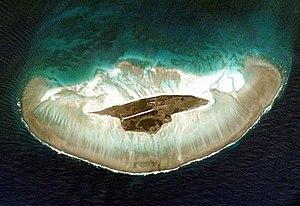
Vue aérienne de l’île de Juan de Nova dans l'océan Indien appartenant aux îles Éparses, relevant du territoire de la France.
Cet article recense les îles françaises.
Les îles Éparses de l'océan Indien, couramment appelées les îles Éparses, sont de petites îles françaises de l'Ouest de l’océan Indien, situées autour de Madagascar. On distingue généralement cinq entités au sein de cet ensemble éclaté : les îles Europa, Bassas da India et Juan de Nova d'une part, situées dans le canal du Mozambique ; les îles Glorieuses et Tromelin d'autre part, situées respectivement au nord et à l'est de Madagascar.